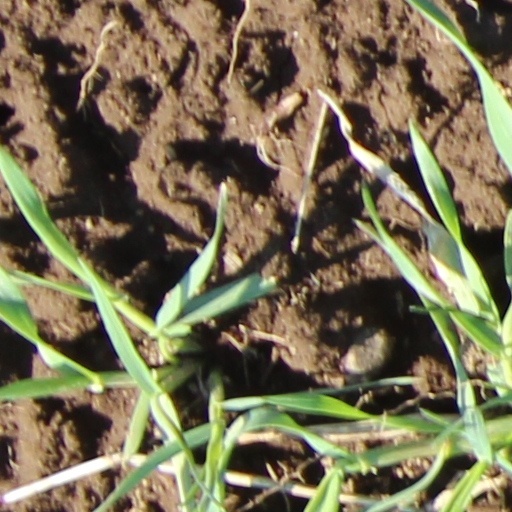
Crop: wheat